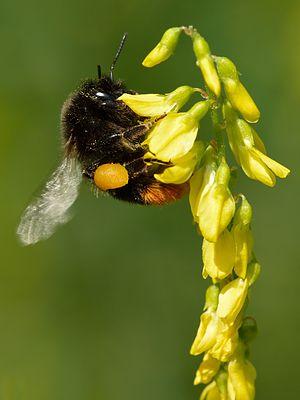
Le Mélilot officinal ou Mélilot jaune, autrefois Melilotus arvensis Wallr. est une plante herbacée à fleurs jaunes de la famille des Fabacées, sous-famille des Faboideae, tribu des Trifolieae. Elle présente un intérêt comme plante fourragère et comme plante mellifère.